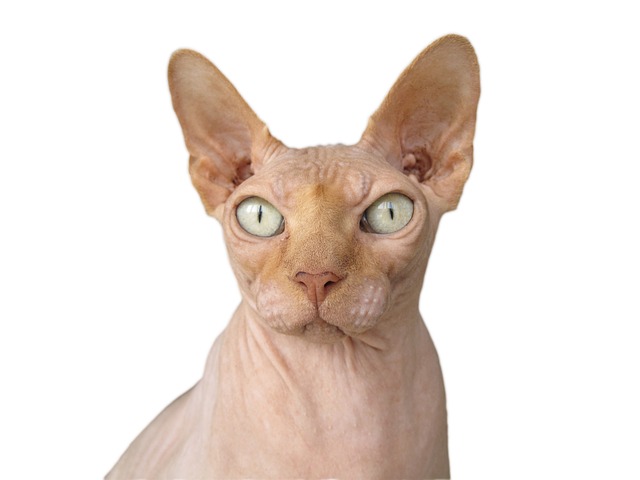
Label: cat